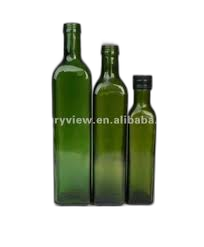
Waste category: glass